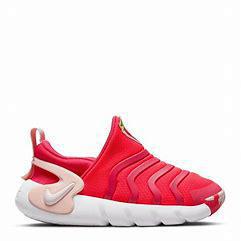
Brand: Nike
Model: Dynamo Go